Sopwell House

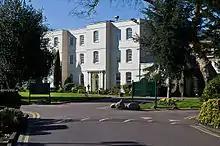

Sopwell House is a historic Georgian country house, now a luxury 128 bedroom hotel, country club & spa located south of St Albans, Hertfordshire, England. It gained fame as the gathering place for the England national football team before international football events. It has also hosted other club and international football teams. The facilities include a conference & banqueting centre, 2 restaurants, 2 bars, gym, dance studio, and spa .